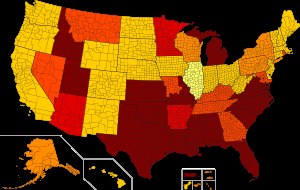
Lawrence v. Texas
Oversigt over, hvornår de enkelte stater i USA ophævede eller fik annulleret deres sodomilove.      Love fjernet før 1970.      Love fjernet 1970-1979.      Love fjernet 1980-1989.      Love fjernet 1990-1999.      Love fjernet fra 2000-2002.      Love fjernet som følge af Lawrence v. Texas i 2003.
Lawrence v. Texas er en amerikansk retssag fra 2003. I sagen kendte Den Amerikanske Højesteret strafforfølgningen af to texaneres overtrædelse af Texas' sodomilovgivning, forfatningsstridig.